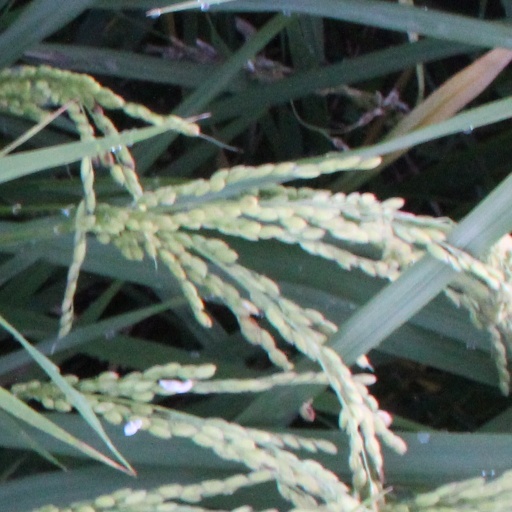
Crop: rice